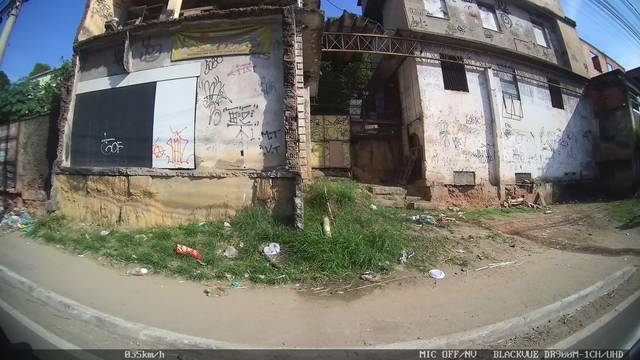
Region: Brazil
Coordinates: -22.773, -43.307